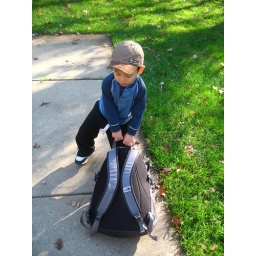
Helping Mommie get her bag in the house